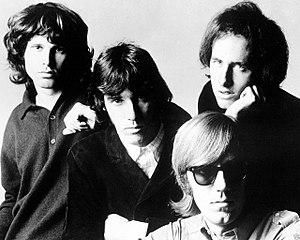
Raymond Daniel Manczarek Jr., dit Ray Manzarek est un musicien américain, cofondateur et claviériste du groupe The Doors.
Robby Krieger, né le 8 janvier 1946 à Los Angeles, État de la Californie. il est le guitariste du groupe The Doors et l'auteur de nombreuses de leurs chansons telles que Light My Fire, Love Me Two Times, Touch Me et Love Her Madly.
Light My Fire est une chanson du groupe The Doors, enregistré en août 1966. Bien qu'elle fût signée The Doors, elle a été écrite par Robbie Krieger dans sa plus grande partie.
John Densmore, né le 1ᵉʳ décembre 1944 à Los Angeles, est le batteur du groupe The Doors dont il fut membre de 1965 à 1973.
Rattus Norvegicus est le premier album du groupe britannique The Stranglers. Paru en avril 1977, sa réalisation est fortement liée à celle du deuxième album, No More Heroes. Enregistré en quelques jours, il est constitué d’une partie des chansons que le groupe a écrites depuis sa formation, en 1974, et qui font partie de son répertoire habituel de l’époque. Le producteur Martin Rushent y fait quasiment ses débuts et va se faire connaître par son entremise.